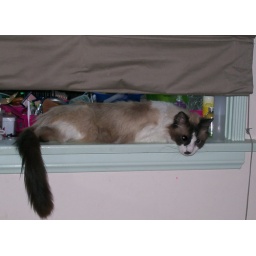
Cj was sleeping in the bathroom window at the same time Cleo was in the bathroom sink.